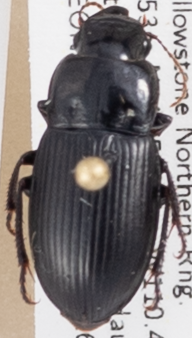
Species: Harpalus laticeps
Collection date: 2018-07-26
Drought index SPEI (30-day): -1.348
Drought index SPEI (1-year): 1.834
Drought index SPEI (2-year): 1.01